Jean-Antoine Petipa

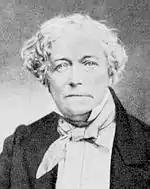
Петипа Жан-Антуан

Jean-Antoine-Nicolas Petipa (16 February 1787, Paris – 28 July 1855, Saint Petersburg) was a French ballet dancer and the father of ballet dancers and choreographers Marius Petipa and Lucien Petipa.